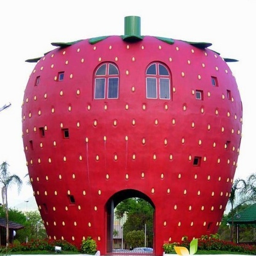
it 's strawberry season all year long at this residence .